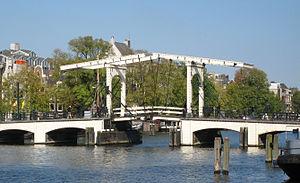
Le Magere Brug est un pont sur l'Amstel au centre d'Amsterdam aux Pays-Bas. Il relie les deux rives de la rivière à hauteur de la Kerkstraat, entre le Keizersgracht et le Prinsengracht.
Cet article dresse une liste de ponts remarquables des Pays-Bas, tant par leurs caractéristiques dimensionnelles, que par leur intérêt architectural ou historique. La catégorie lien donne la classification de l'ouvrage parmi ceux présentés et propose un lien vers la fiche technique du pont sur le site Structurae, base de données et galerie internationale d'ouvrages d'art. La liste peut être triée selon les différentes entrées du tableau pour voir ainsi les ponts en arc ou les ouvrages les plus récents par exemple. Les colonnes donnant la portée et la longueur, exprimées en mètres, indiquent respectivement la distance entre les pylônes de la travée principale et la longueur totale de l'ouvrage, viaducs d'accès compris.